Love Thy Neighbor (1940 film)

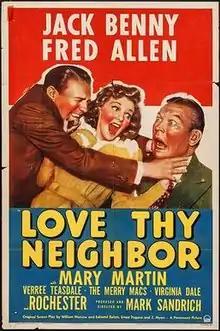

Love Thy Neighbor is a film produced by Paramount in 1940 which starred Jack Benny and Fred Allen, directed by Mark Sandrich. It features Mary Martin with her famous fur coat striptease performance of "My Heart Belongs to Daddy" which is set in a stage revue.